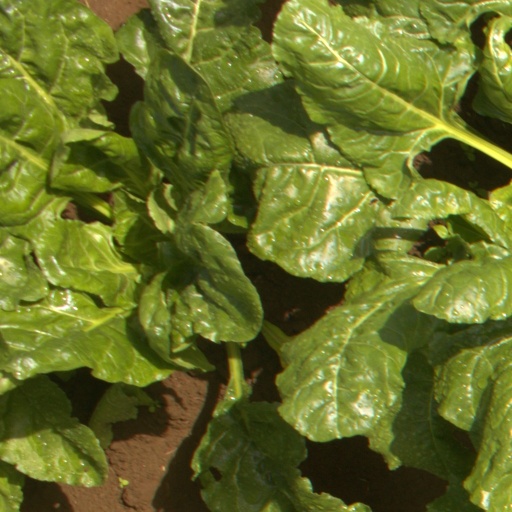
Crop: sugar beet